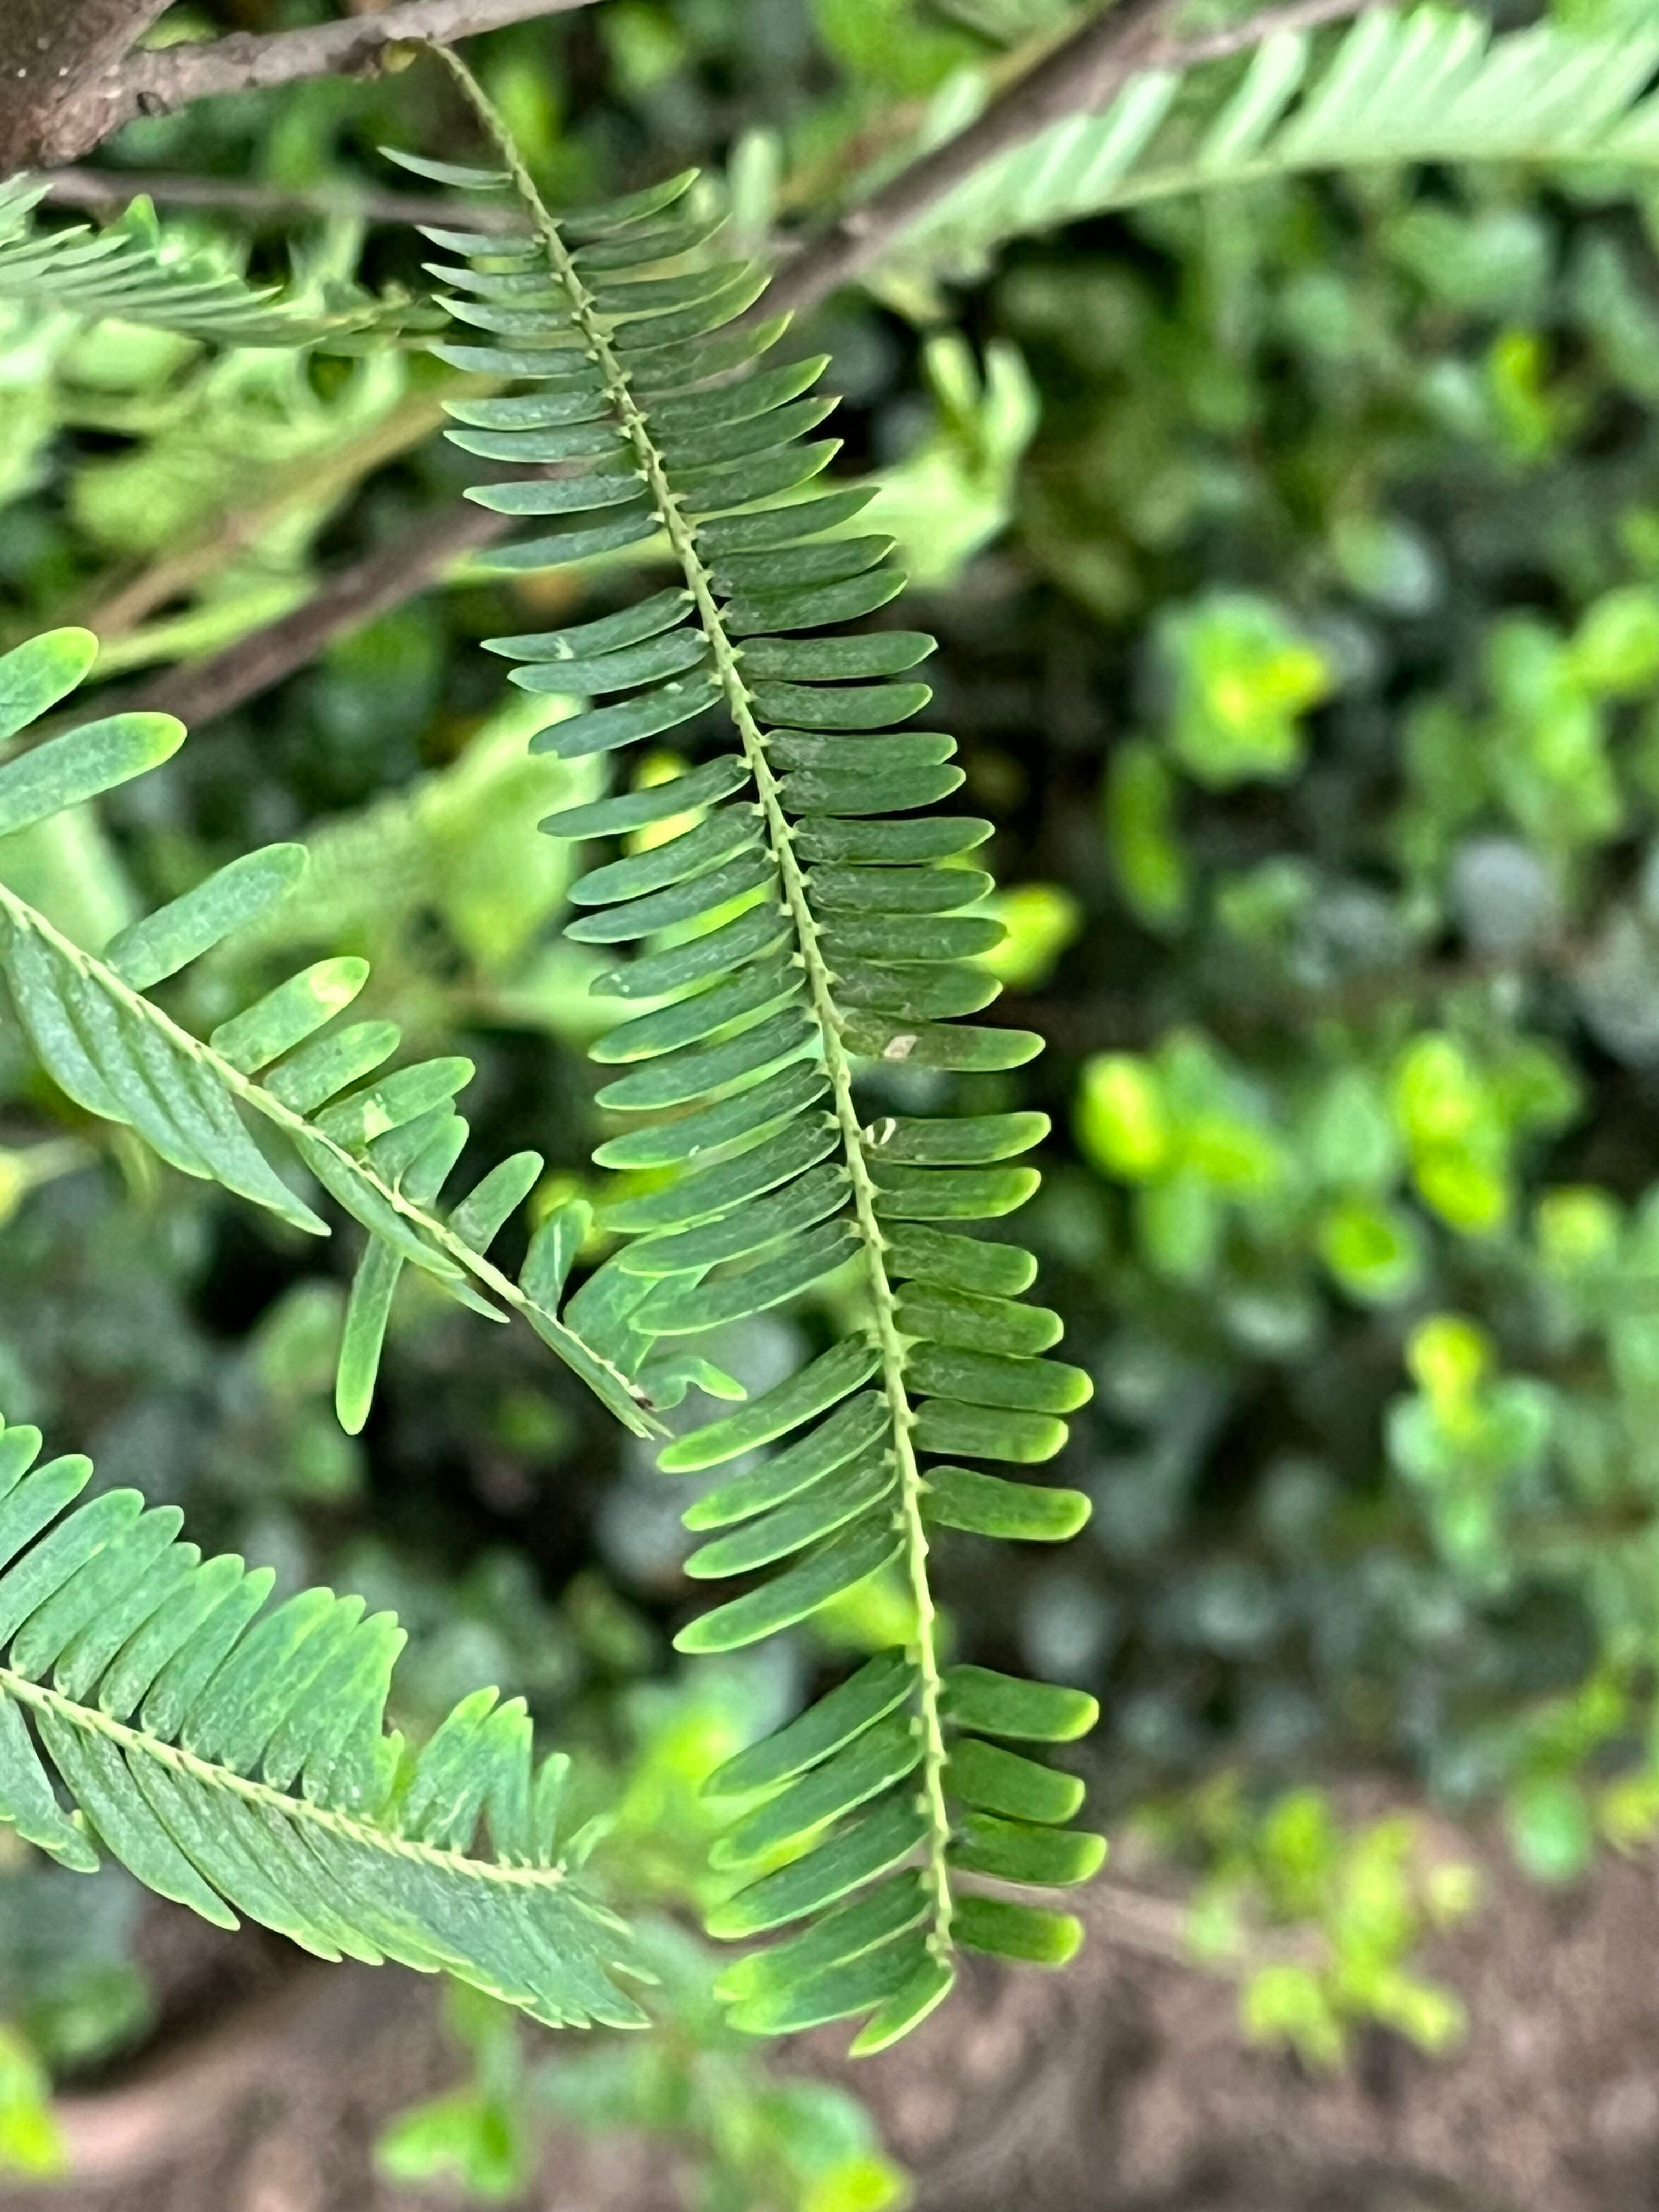
Plant species: phyllanthus-emblica